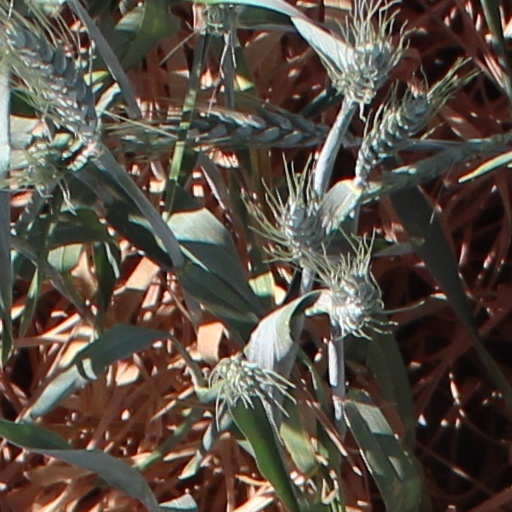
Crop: wheat